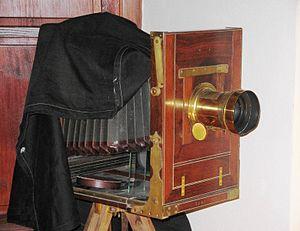
Un appareil photographique est un objet permettant la capture de vues d'objets réels, en deux dimensions ou en relief.
La miniaturisation est la création de produits mécaniques, optiques ou électroniques et de leurs dispositifs à des échelles de plus en plus petites.